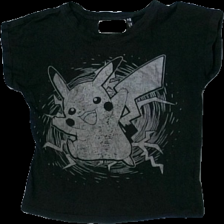
View: front
Type: T-shirt
Category: Children
Brand: Not in the list
Brand text on label: fashion-uk
Colors: Grey, Black
Material: 100% bomull
Pattern: Animal print
Cut: C-collar
Size: 128
Season: All
Damage: luddig
Damage location: top center
Damage 2: slitet tryck och luddig
Damage 2 location: middle center
Damage 3: luddig
Damage 3 location: middle center
Price range: <50
Recommended usage: Export
Description: t-shirt med tryck